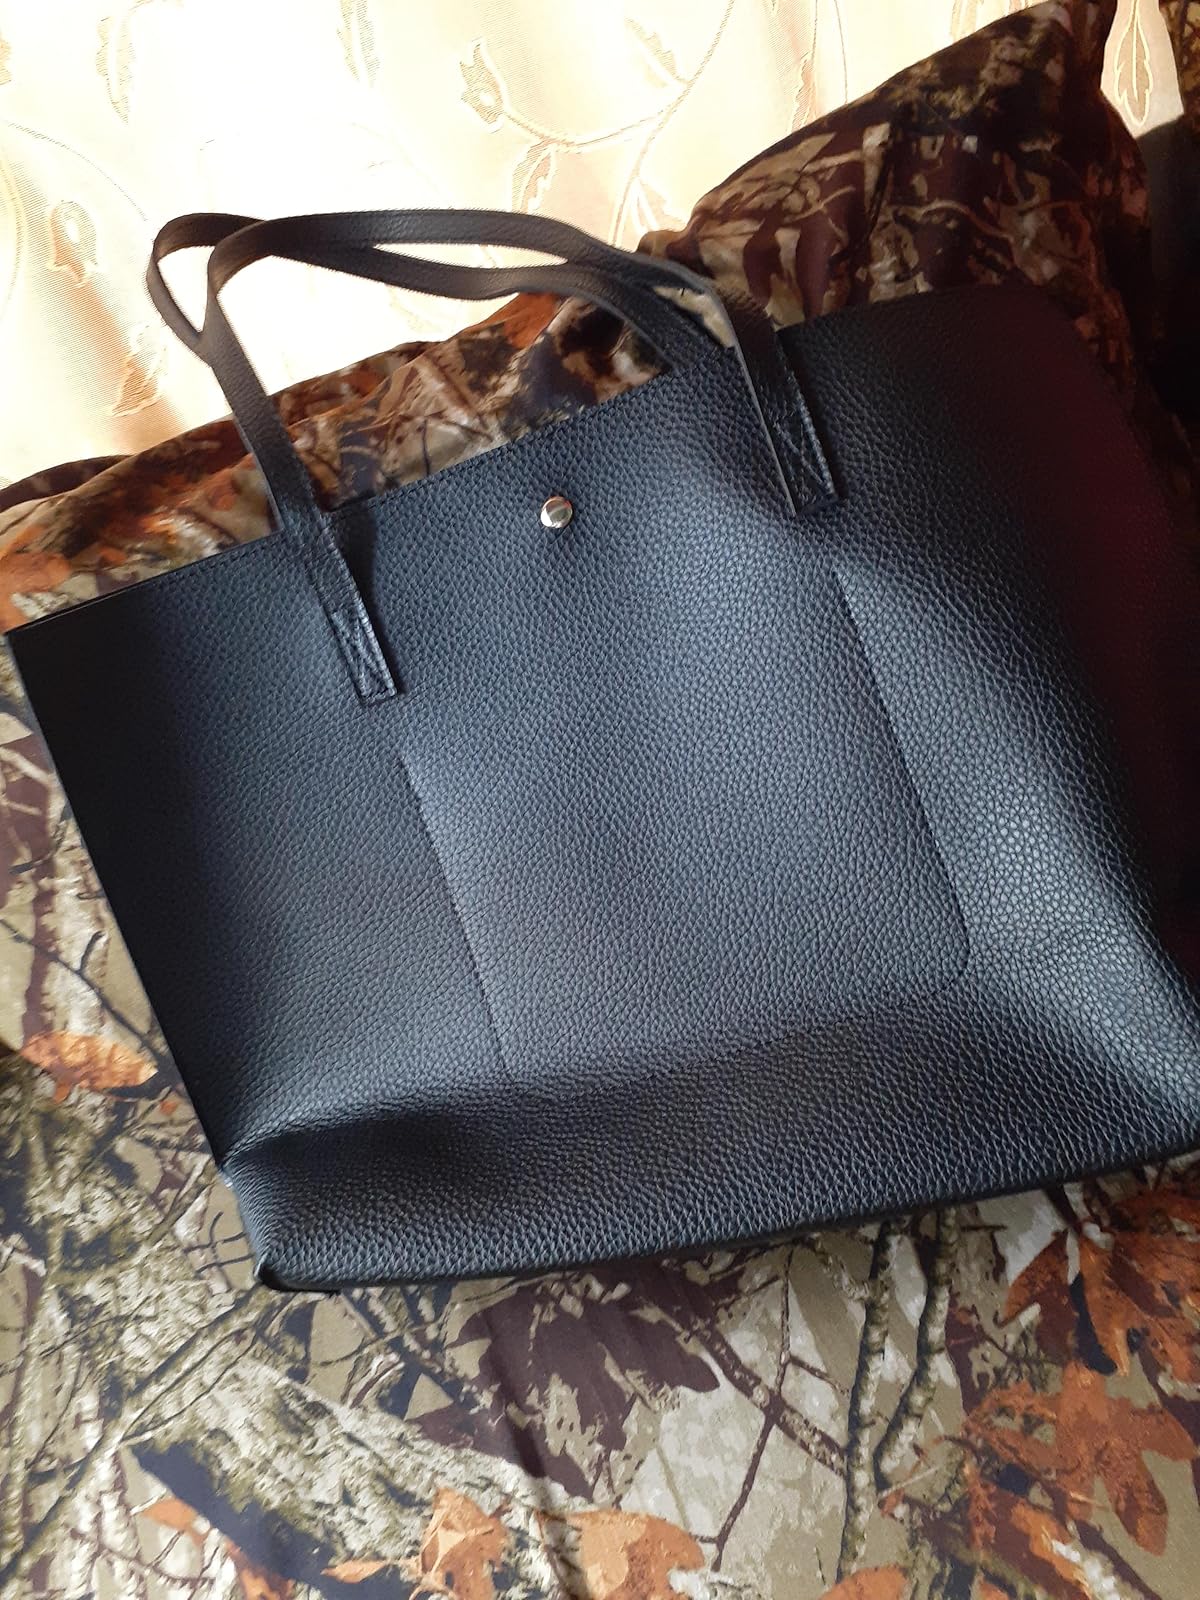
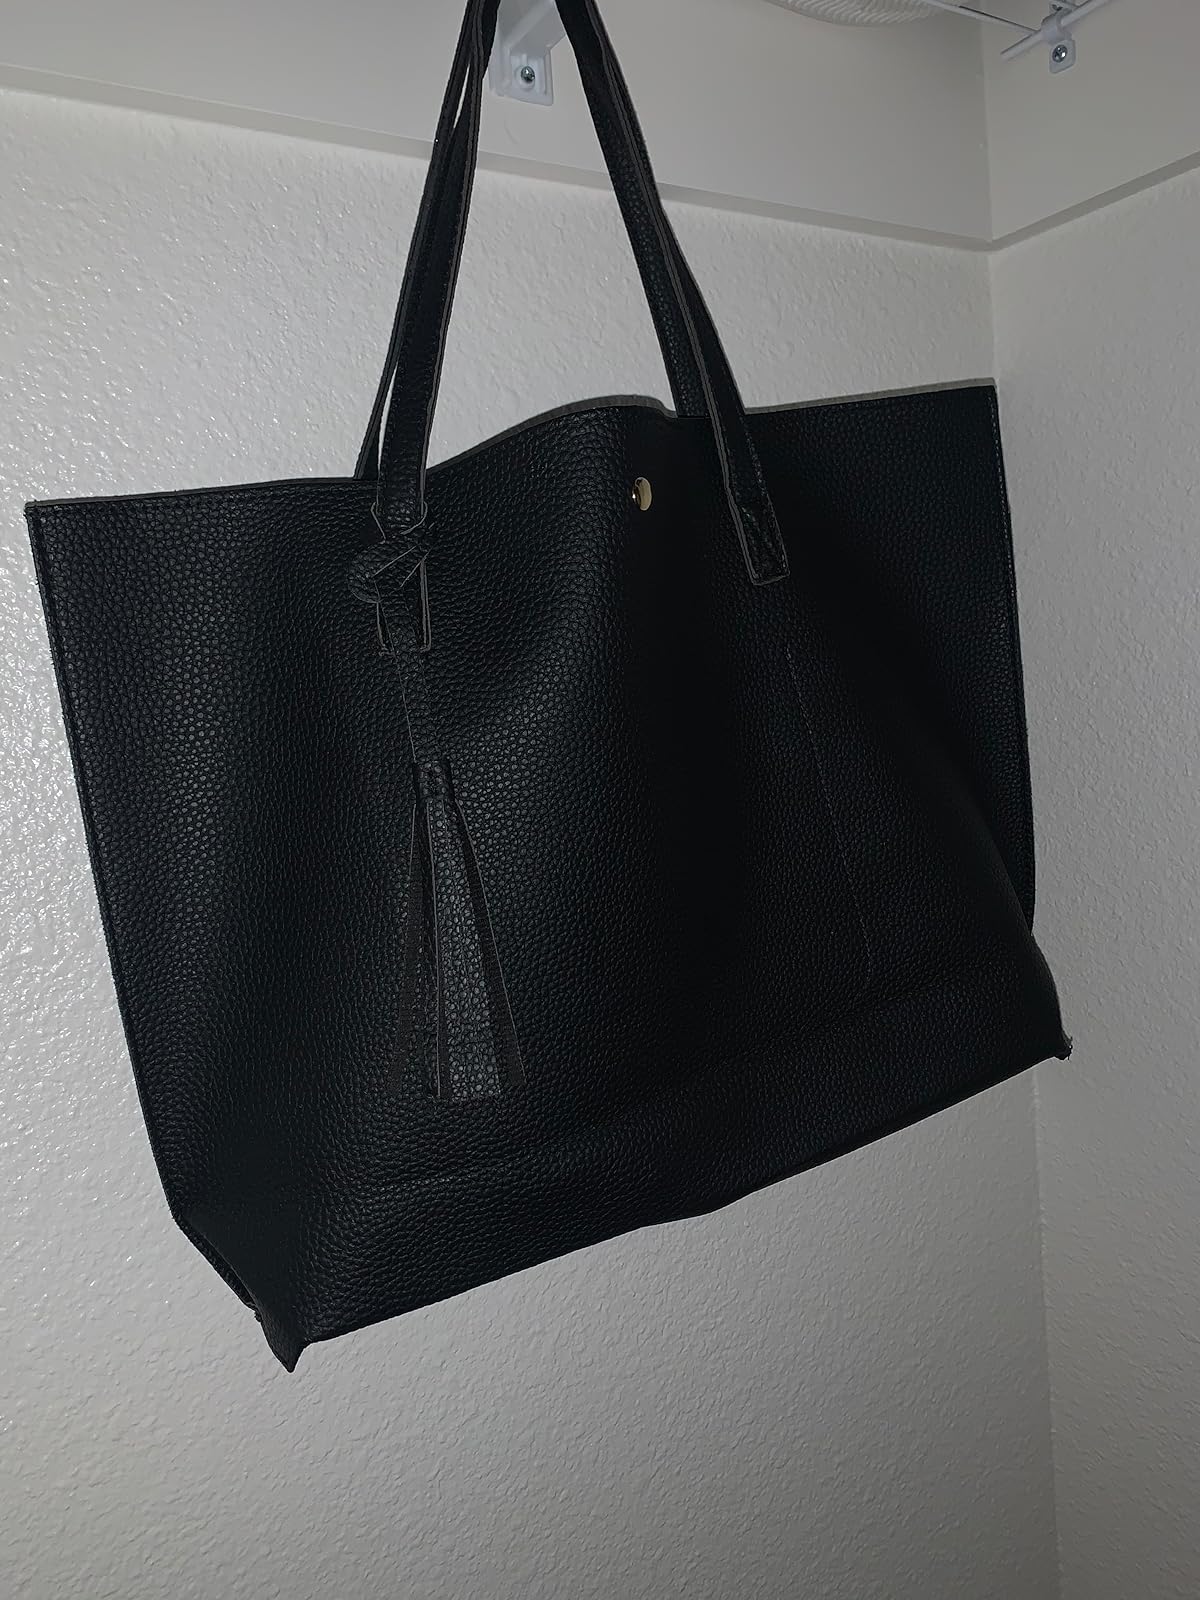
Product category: accessories_handbag
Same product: yes